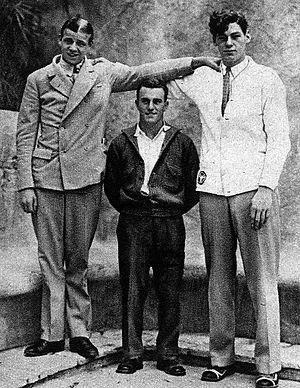
Ulise Joseph « Pete » Desjardins est un plongeur américain.